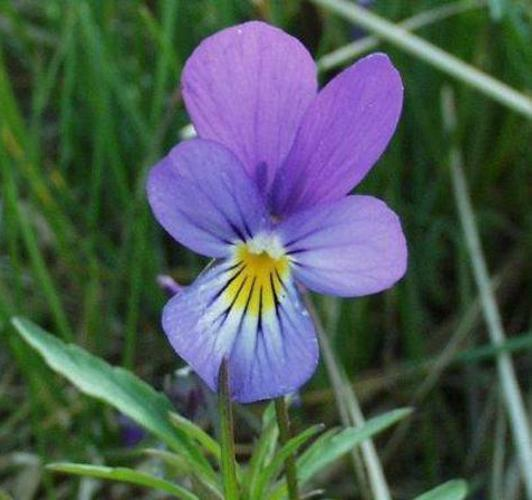
Flower: wild pansy